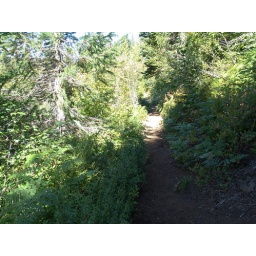
Hike to and/or around mirror lake